Lord Speaker

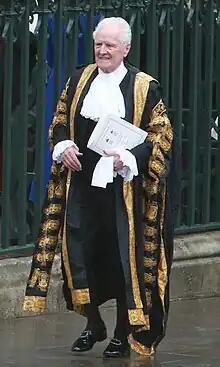
McFall in full state robes (but without wig) in 2023

By Royal Warrant on 4 July 2006, the Queen declared that the Lord Speaker would have rank and precedence immediately after the Speaker of the House of Commons. The Lord Speaker earns a salary of £104,360, less than the Speaker of the House of Commons, though the Speaker of the House of Commons' salary includes £81,932 paid for being an MP. The Lord Speaker, like the Speaker of the House of Commons, is entitled to a grace and favour apartment in the Parliamentary Estate.